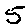
Label: 5